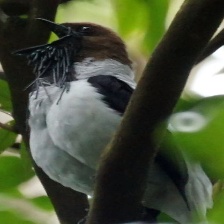
Species: BEARDED BELLBIRD
Scientific name: PROCNIAS AVERANO